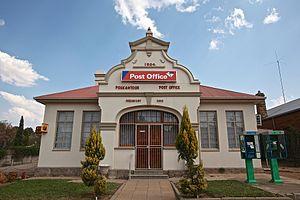
Vredefort est un village rural dans la province de l'État-Libre en Afrique du Sud. On y élève du bétail et y cultive de l'arachide, du sorgho, des tournesols et du maïs.
South African Post Office, est l’opérateur public responsable du service postal en Afrique du Sud.